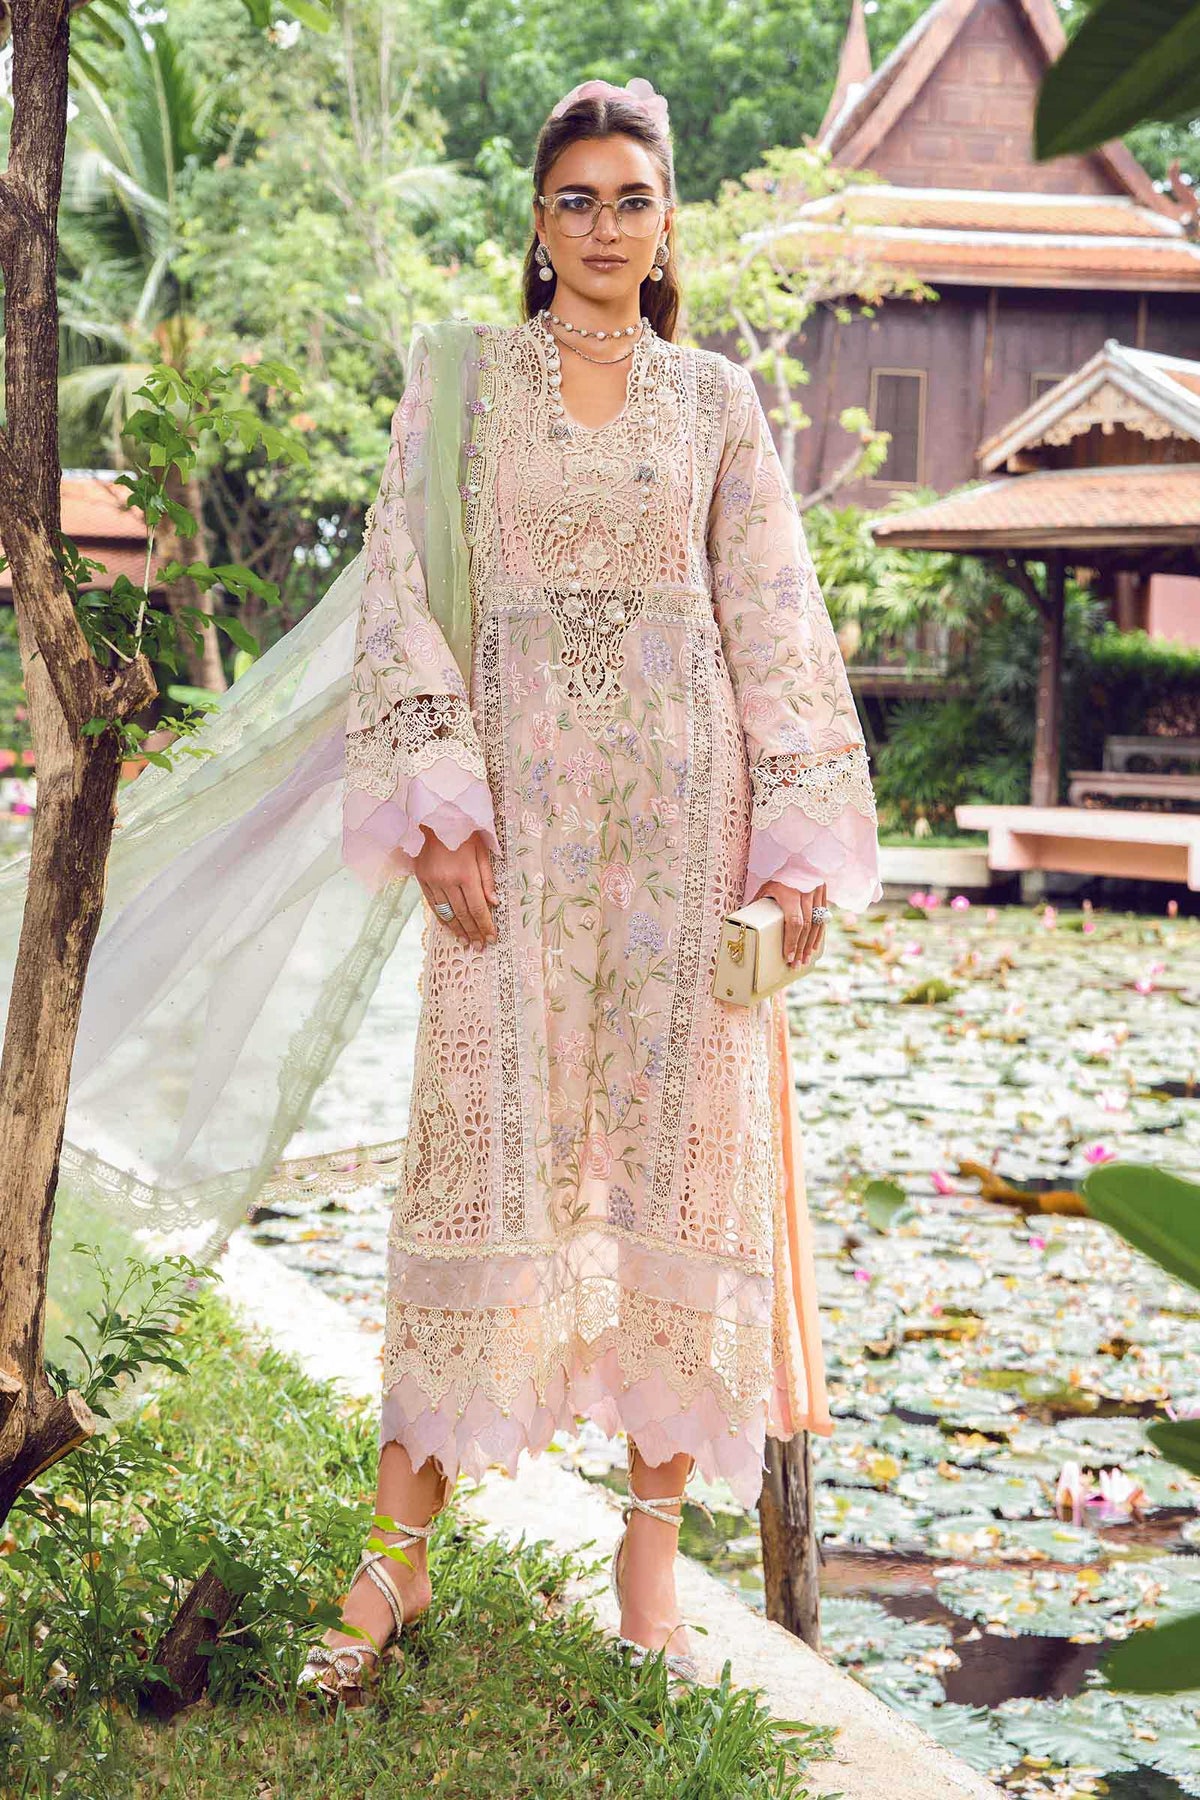
pink embroidered salwar suit